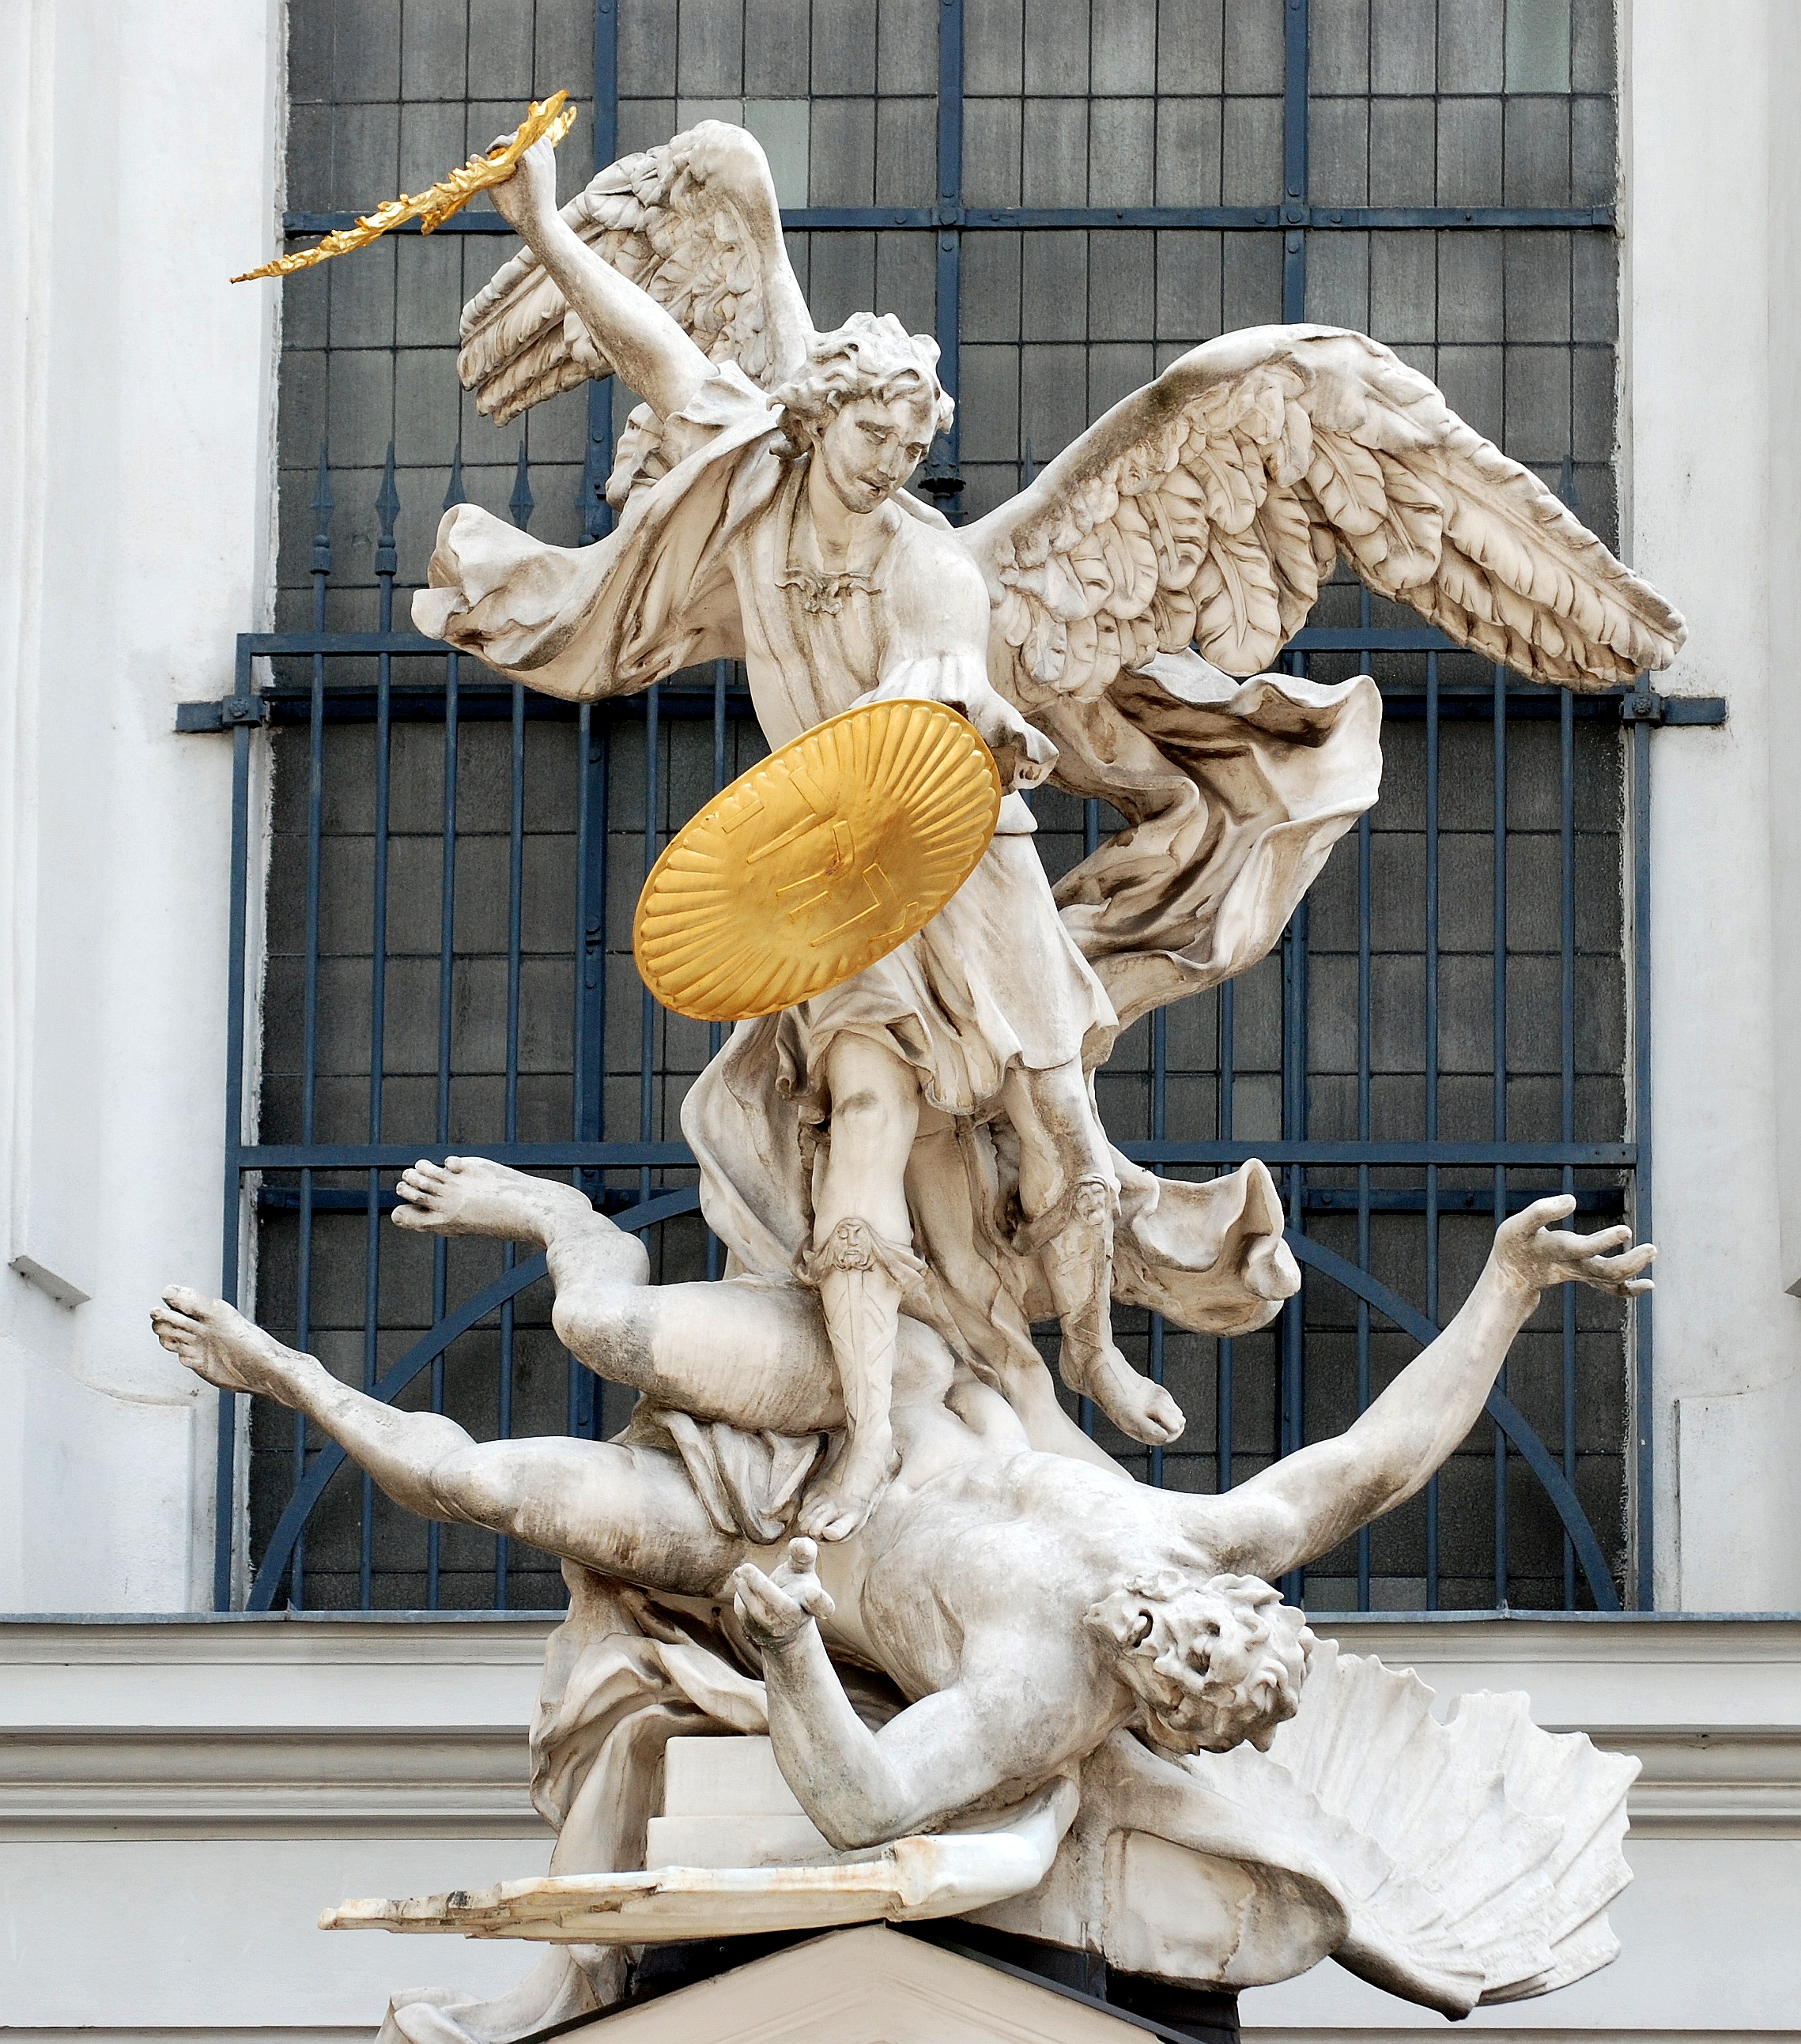
city, monument, europe, statue, church, nikon, austria, sculpture, art, temple, vienna, nikkor, carving, d80, wien, 70300mm, stmichael, nikond80, 70300mmf4556gvr, osterreich, mythology, nonbuilding structure